Anton Domenico Gabbiani

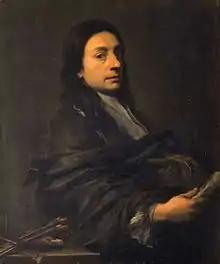
Self-Portrait

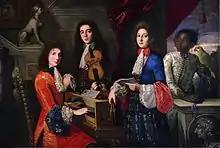
Three musicians and servant with parrot.

Anton Domenico Gabbiani (13 February 1652 – 22 November 1726) was an Italian painter and active in a late Baroque style. He worked primarily in Florence for the Medici court.